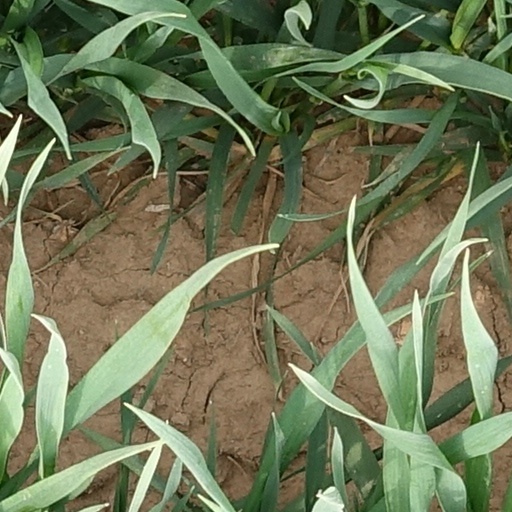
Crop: wheat